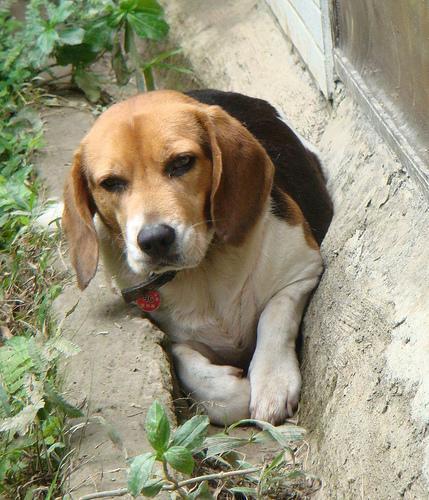
beagle